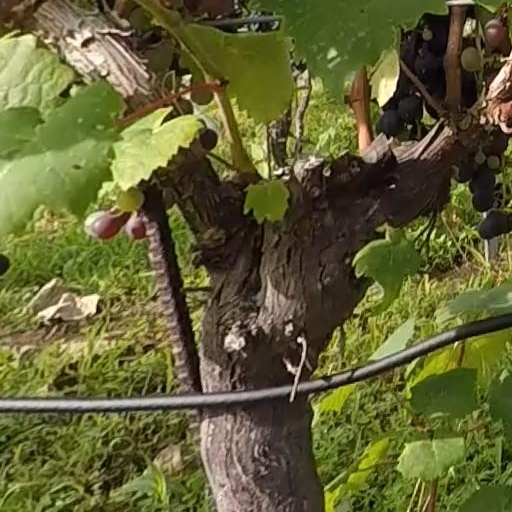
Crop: grape